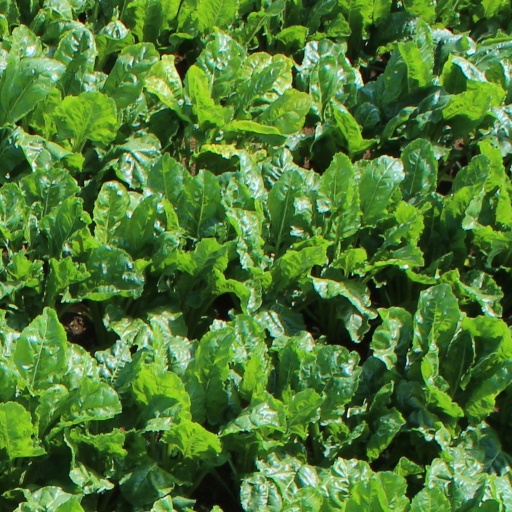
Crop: sugar beet